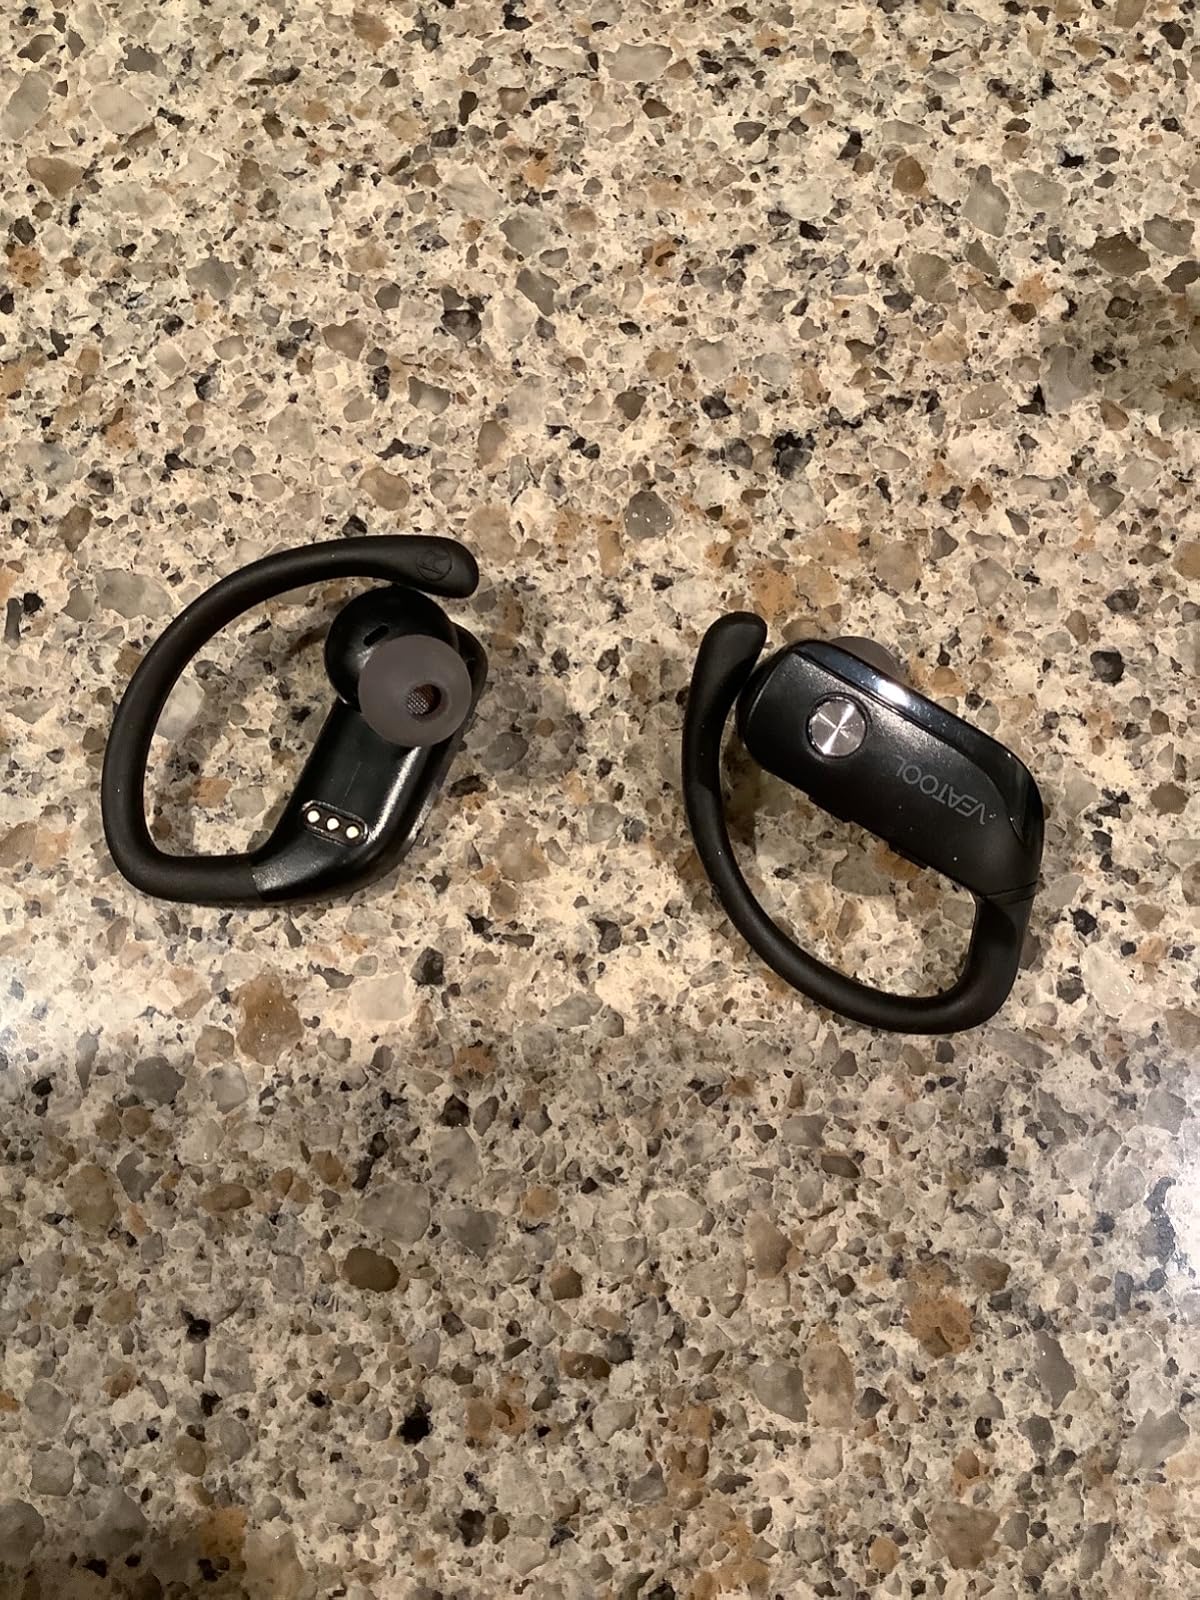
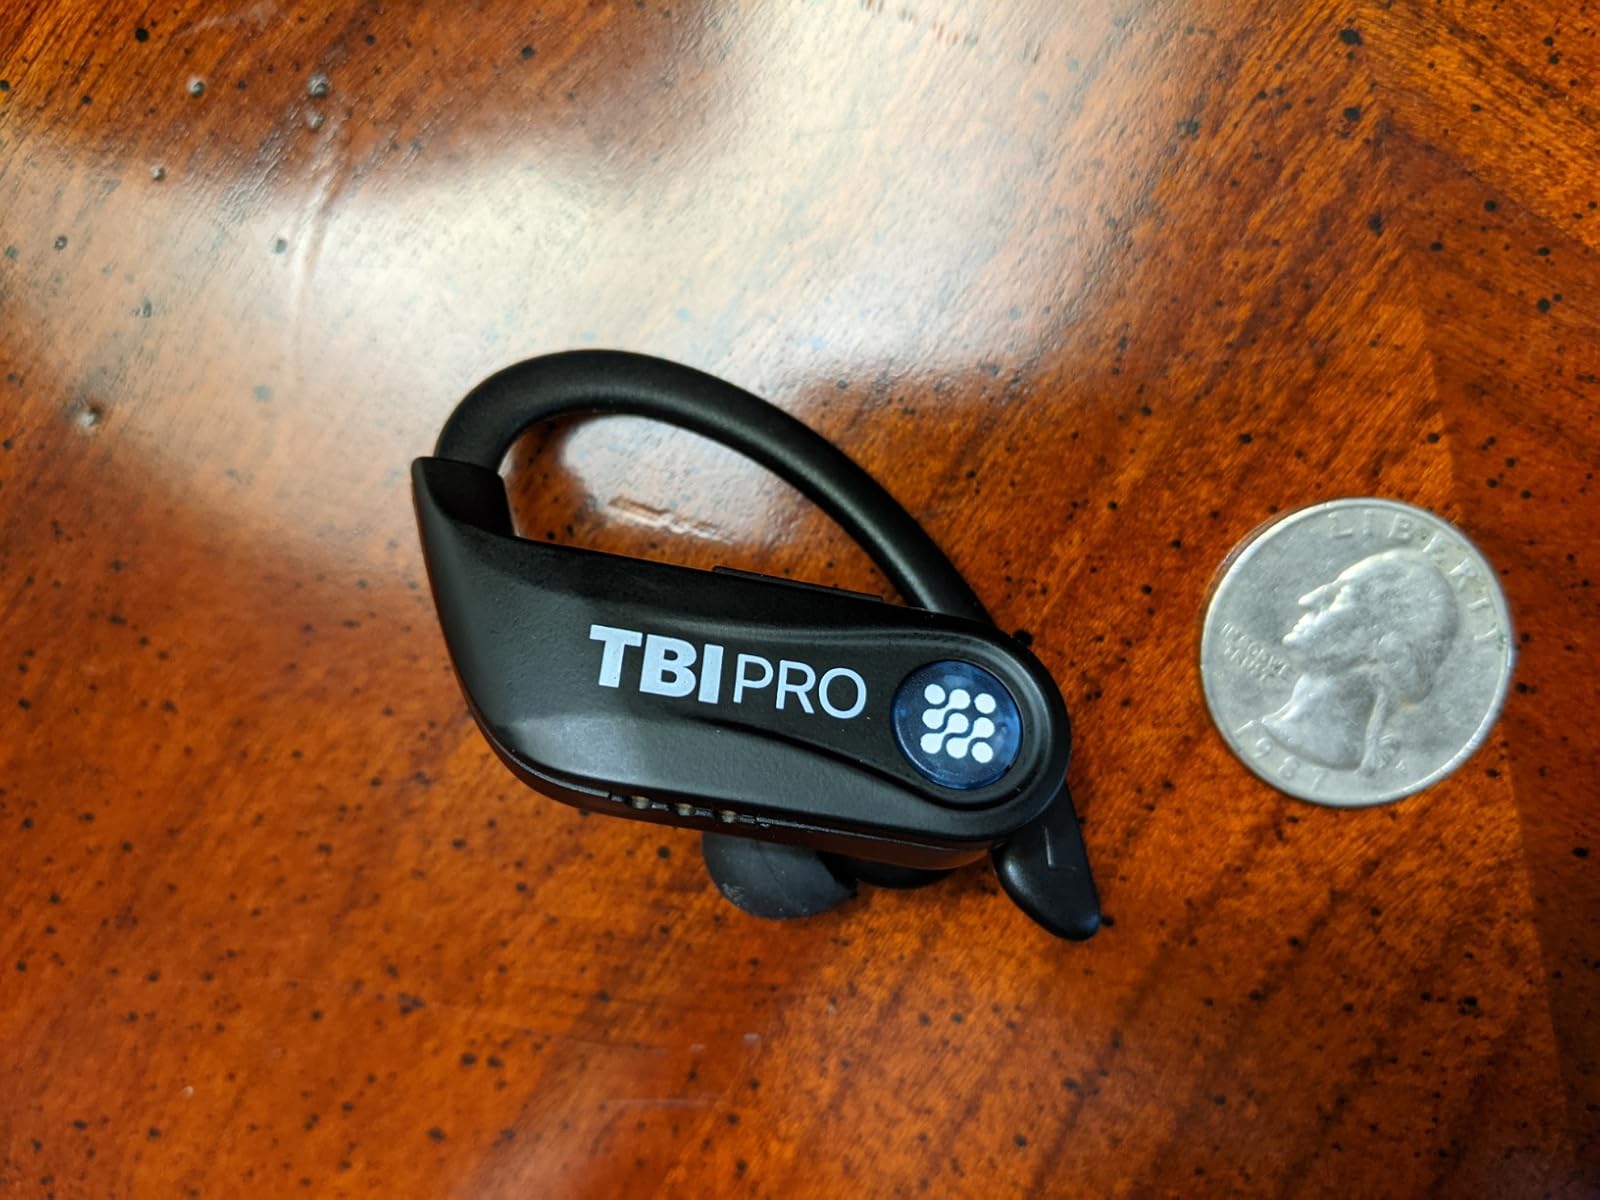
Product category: earbuds
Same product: no